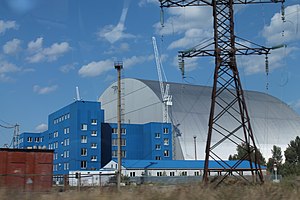
Tjernobylulykken / Sarkofagen
Sarkofag, år 2016
Sarkofag, år 2016
Atomulykken i Tjernobyl var en ulykke, der indtraf lørdag den 26. april 1986 på Tjernobyl-atomkraftværket i Ukraine i det daværende Sovjetunionen. Ved ulykken, der regnes som den værste i atomkraftens historie, eksploderede reaktor nr. 4, og da reaktoren ikke var omgivet af en indkapsling, sendte eksplosionen en sky af radioaktivt materiale ud i atmosfæren. Dette materiale drev med vind og nedbør ud over dele af det vestlige Sovjetunionen, Europa, Skandinavien og helt til det østlige USA. Store dele af Hviderusland, Rusland og Ukraine blev slemt forurenet, og 336.000 mennesker måtte evakueres og genhuses andre steder.